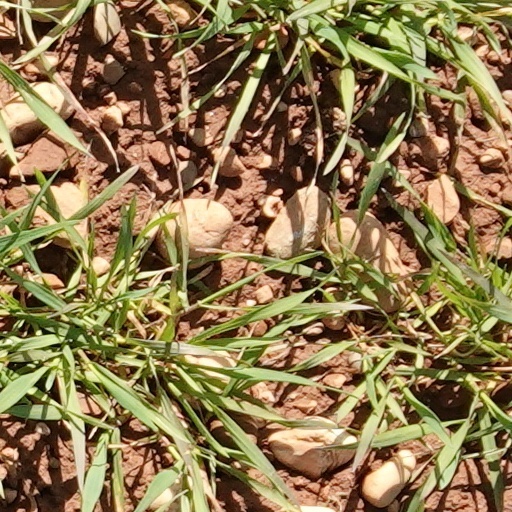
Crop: wheat